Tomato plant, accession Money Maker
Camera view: tilt-top (135 deg); turntable rotation: 0 degrees
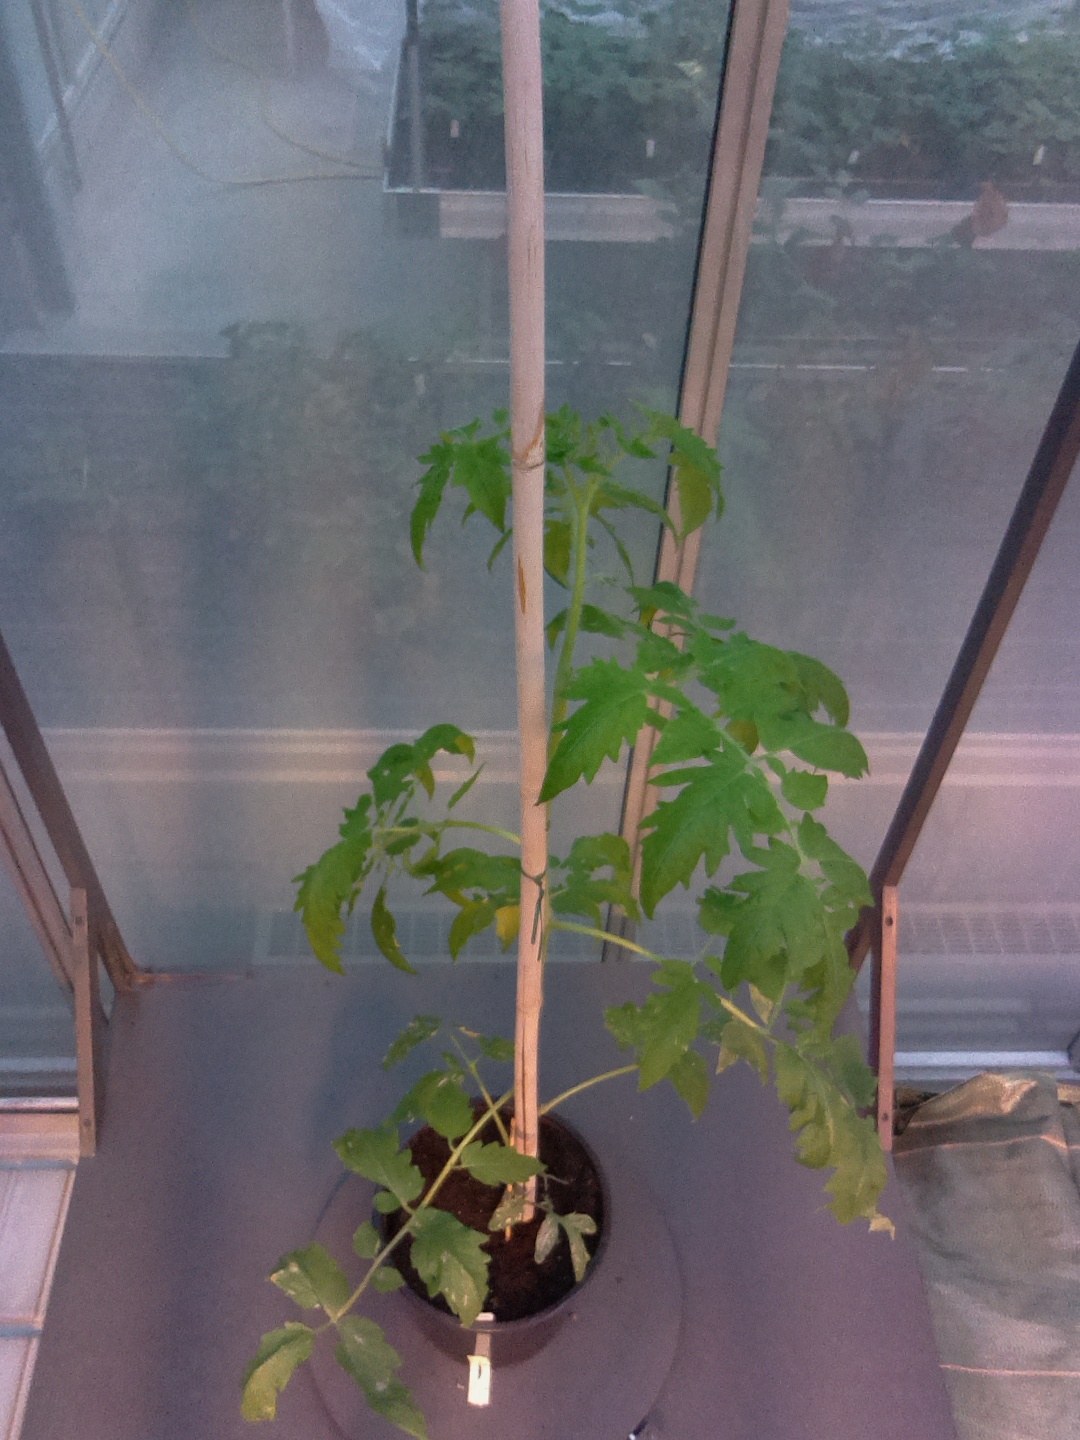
BBCH growth stage 51: First inflorence visible, visible closed flower bud